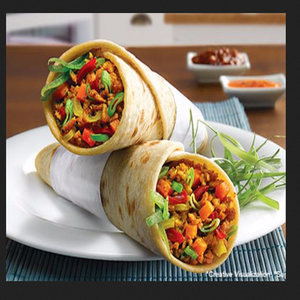
Dish: kathiroll